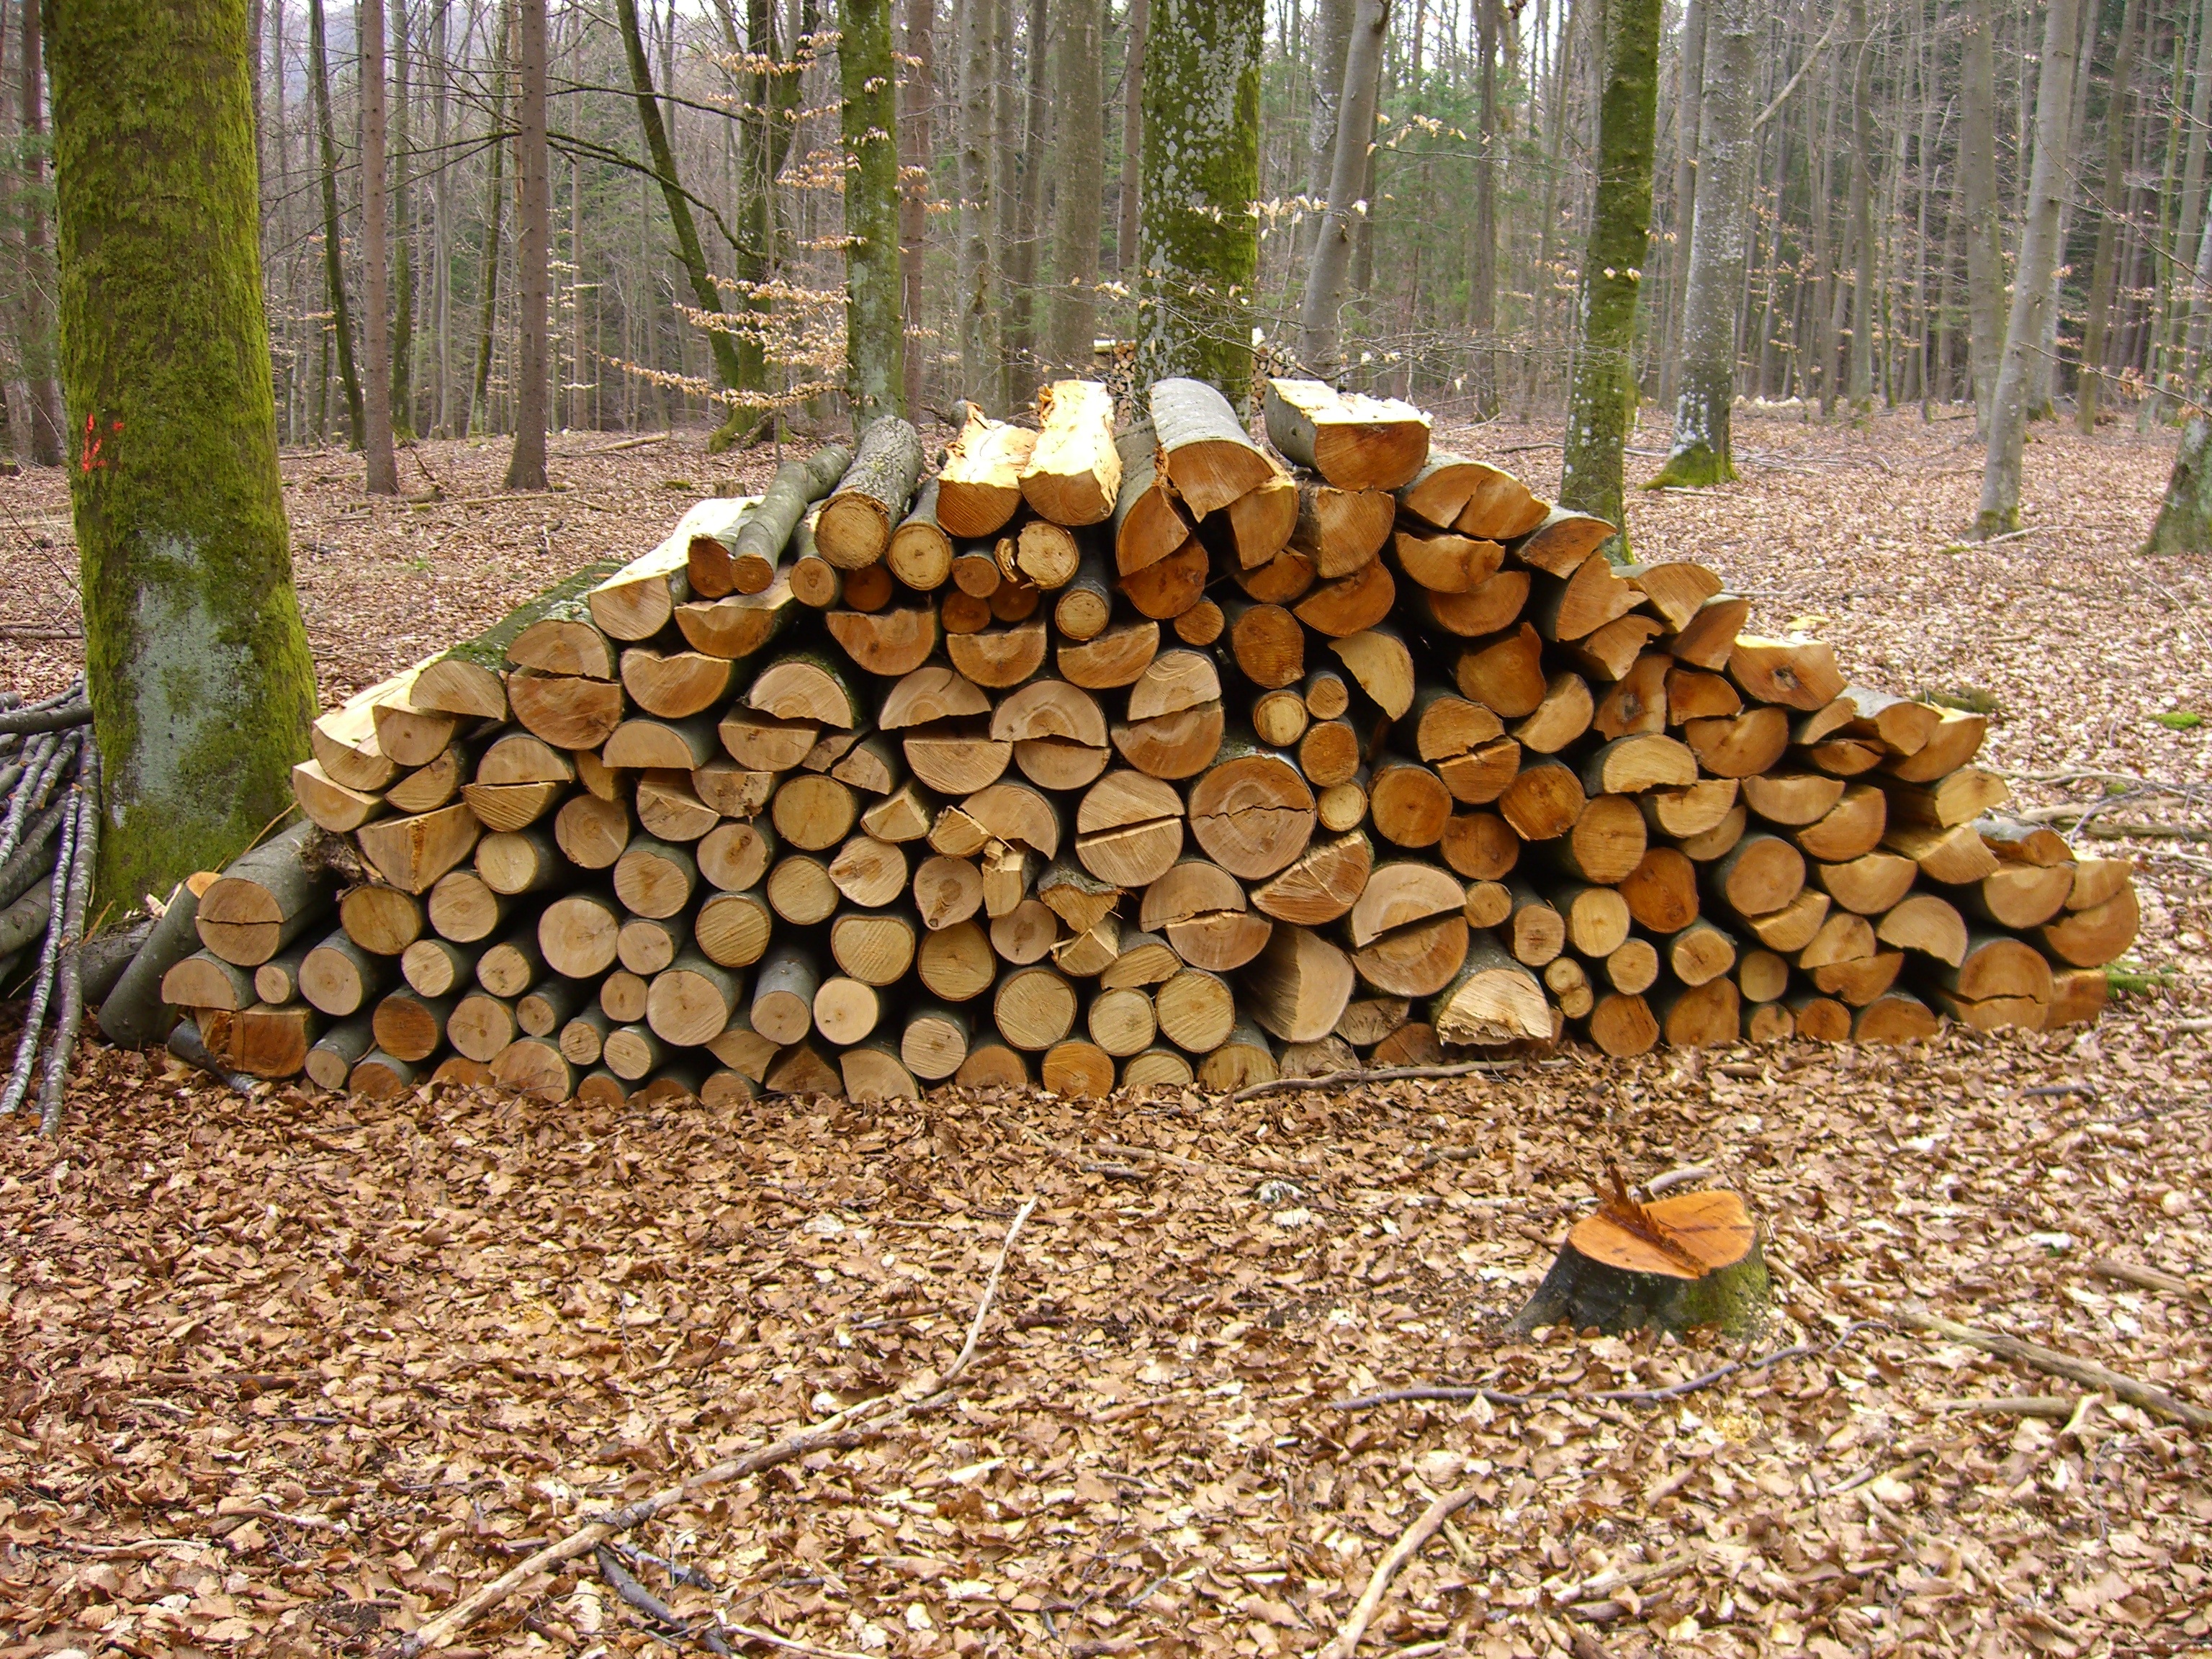
tree, forest, wood, leaf, trunk, autumn, soil, firewood, stack, woodland, ecosystem, split, holzstapel, sawn, grass family, woody plant